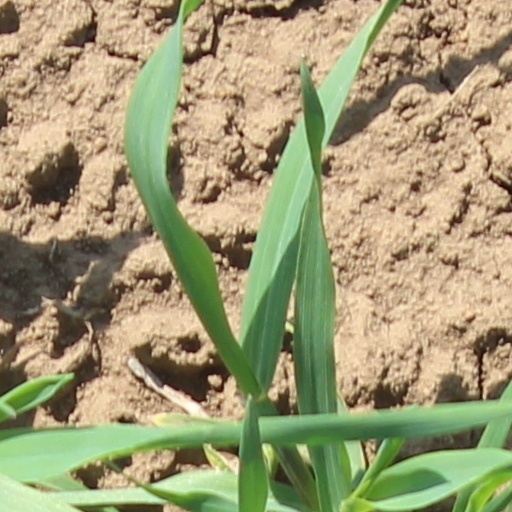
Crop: wheat